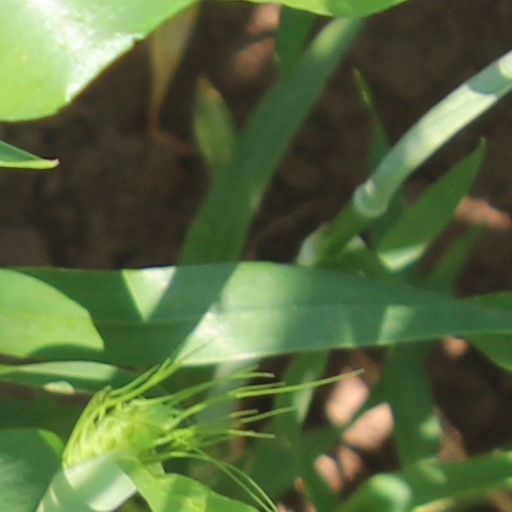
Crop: wheat